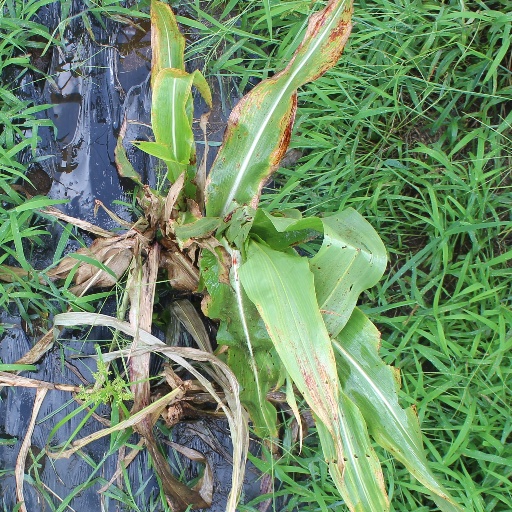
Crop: sorghum